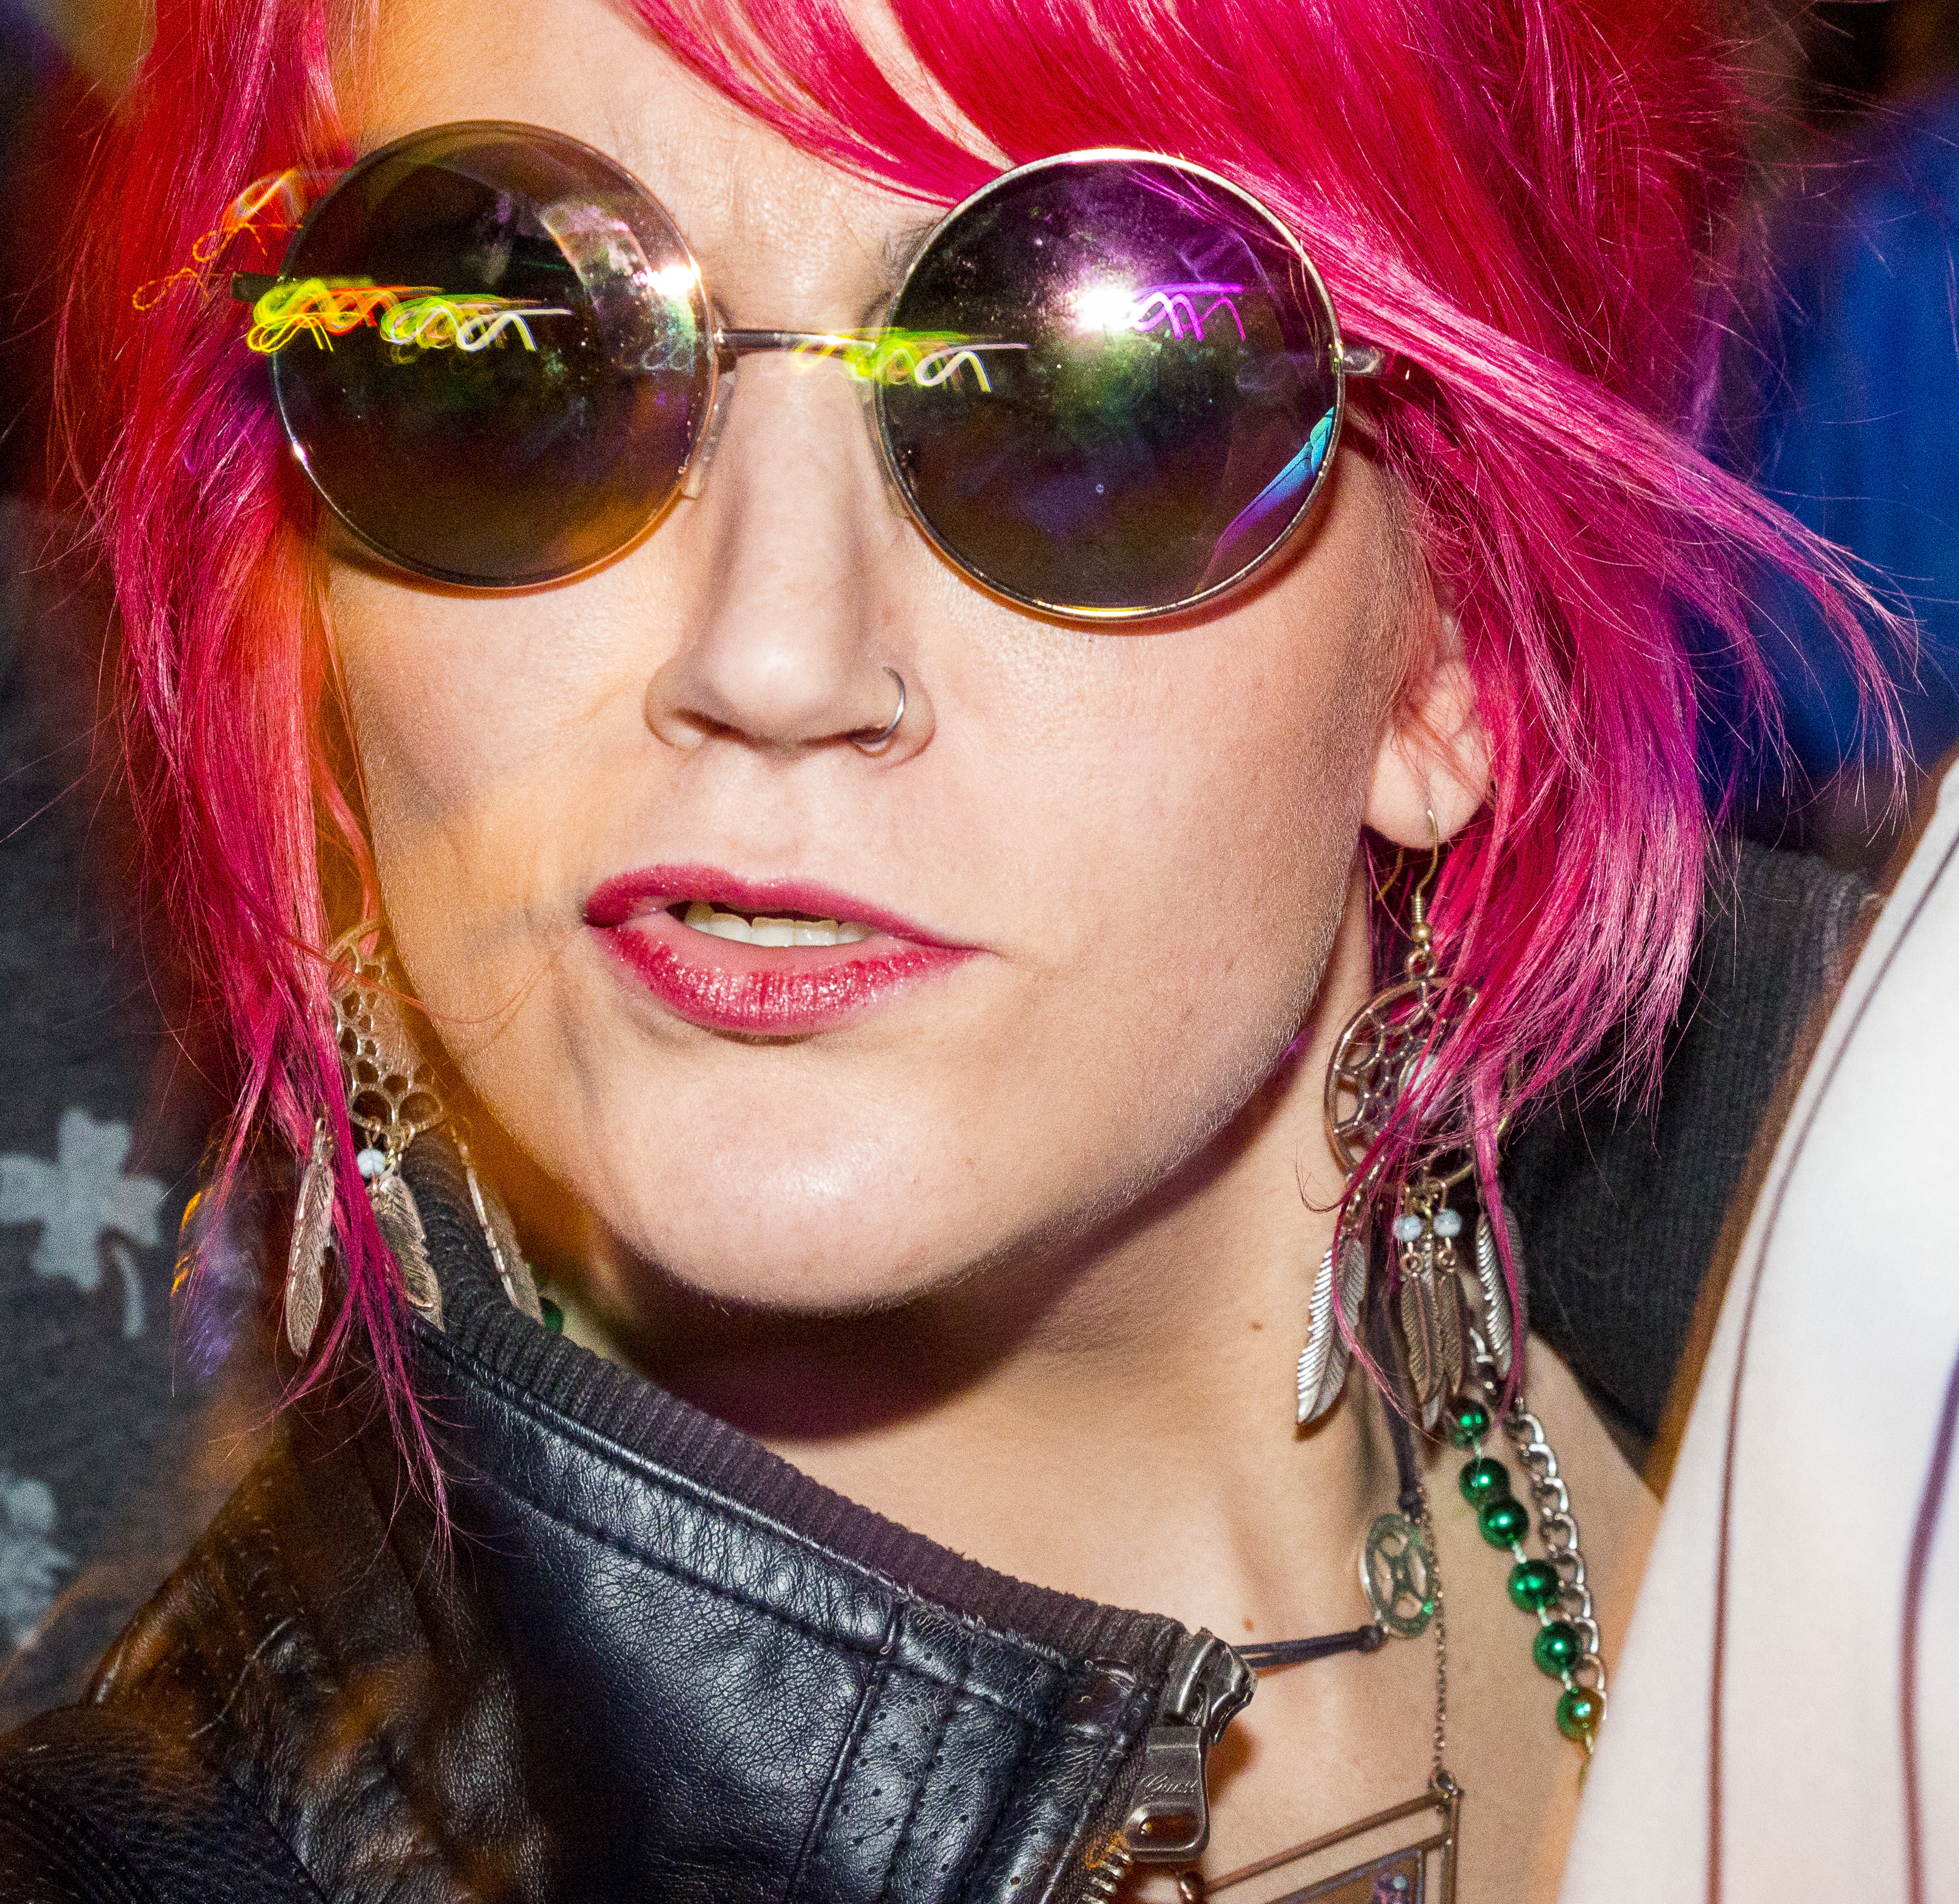
girl, hair, photography, model, red, color, fashion, lady, pink, hairstyle, close up, face, nose, punk, cool, sunglasses, eye, glasses, head, singing, eyewear, beauty, hippie, organ, photo shoot, brown hair, pink hair, vision care